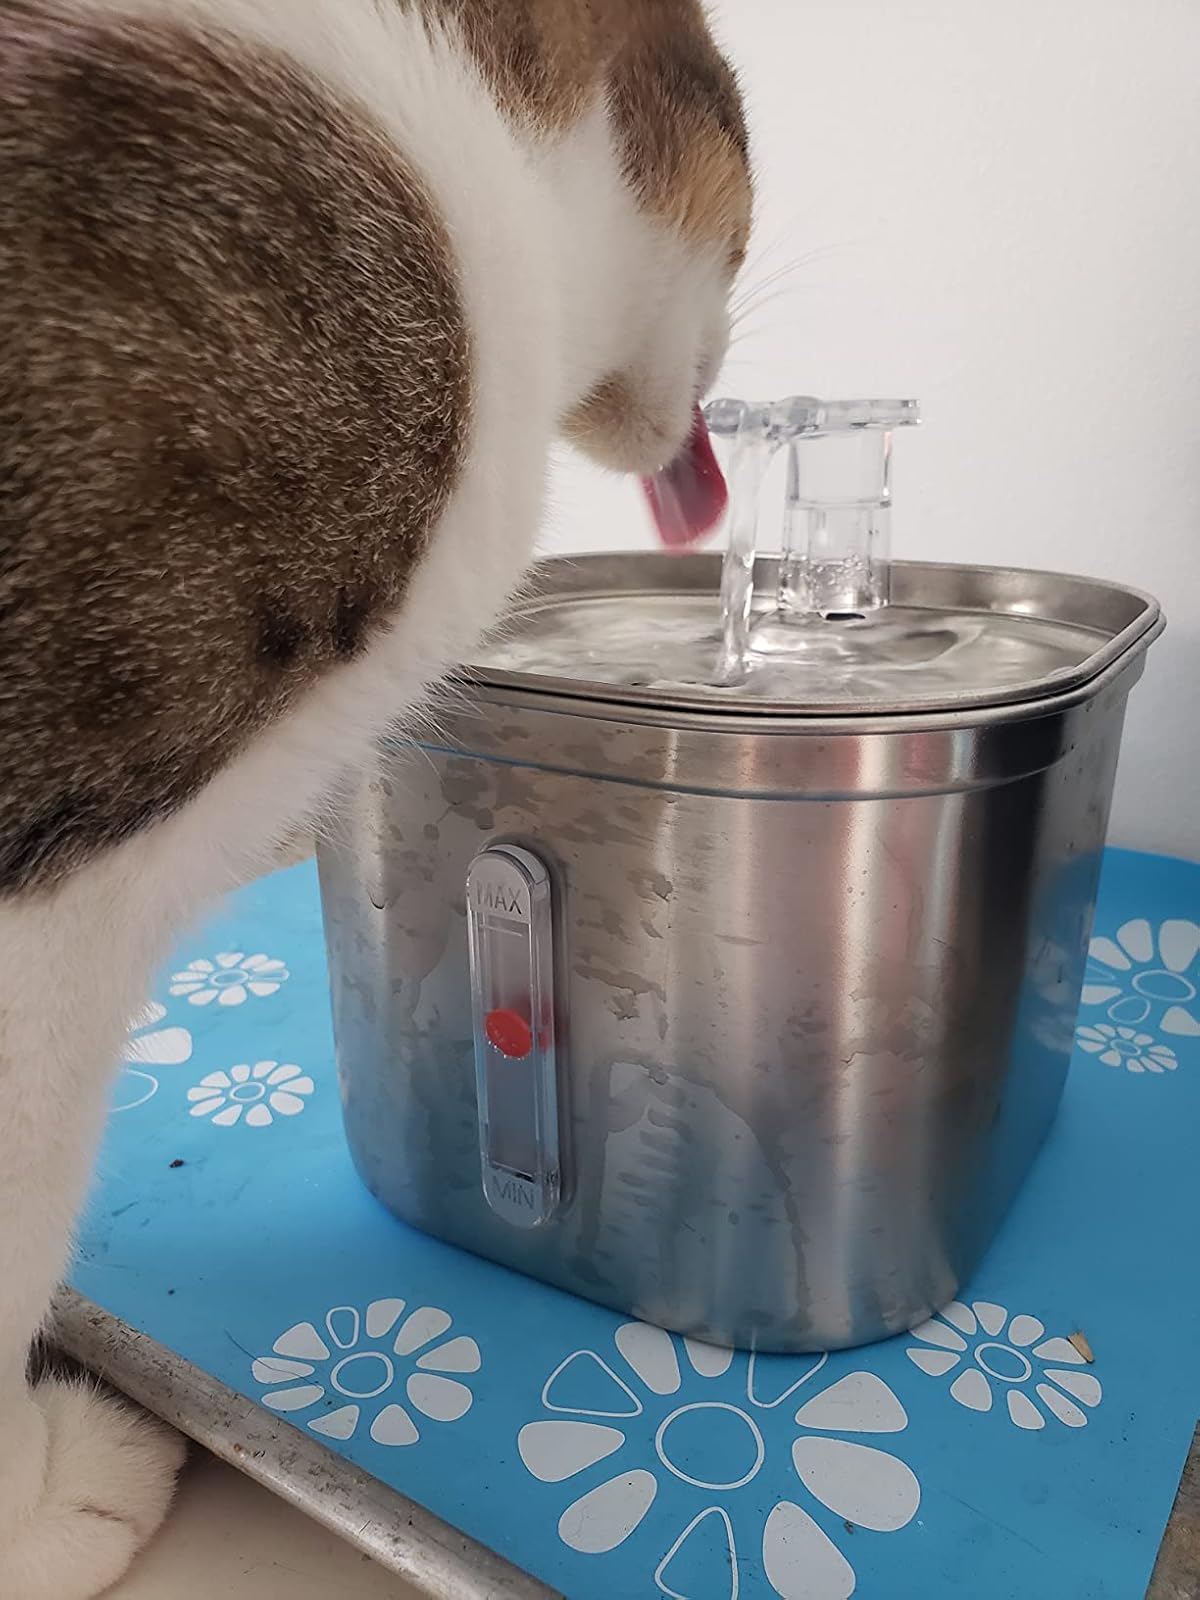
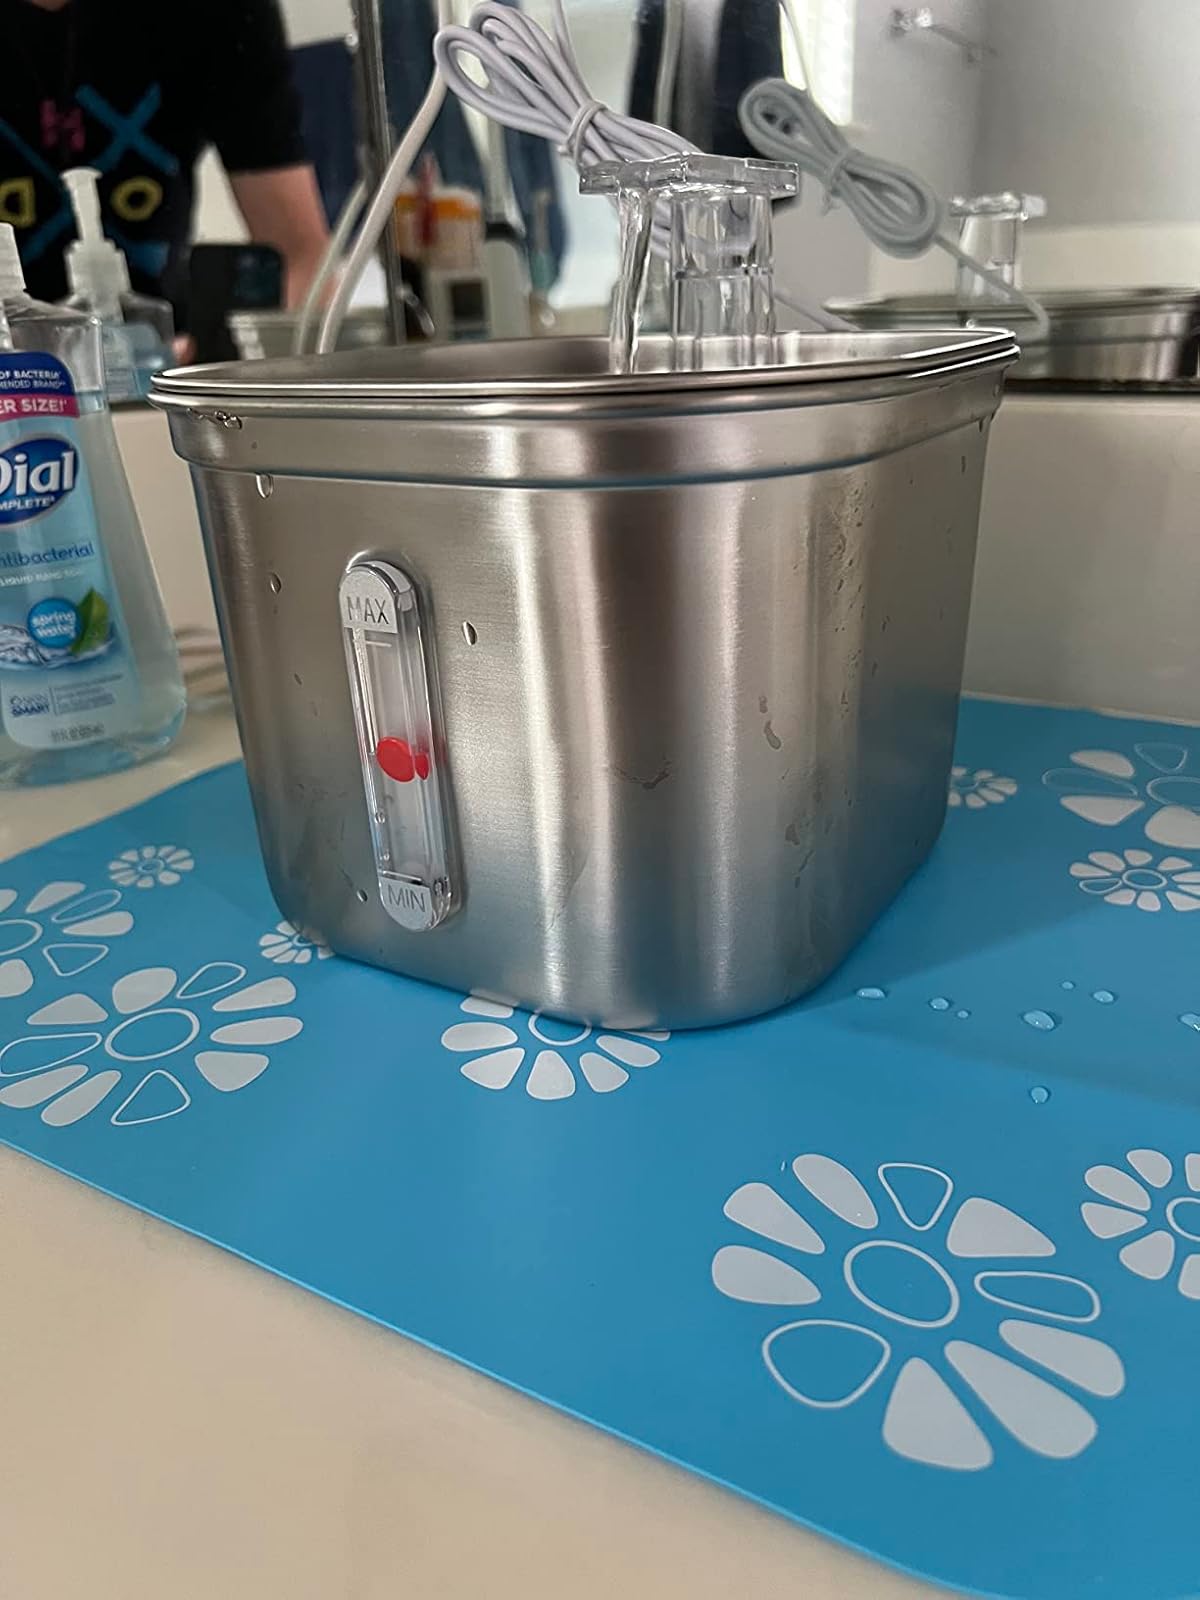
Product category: items_bowl
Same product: yes